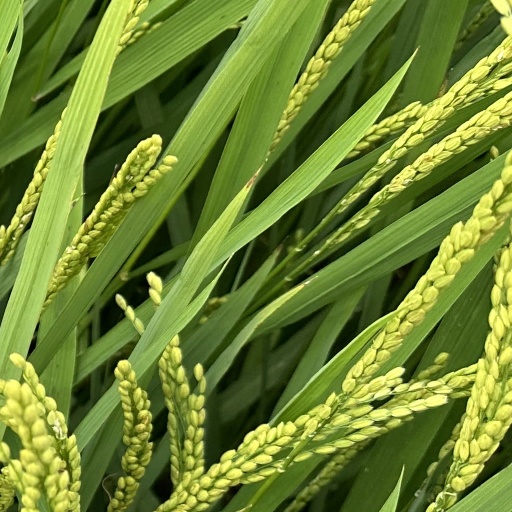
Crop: rice